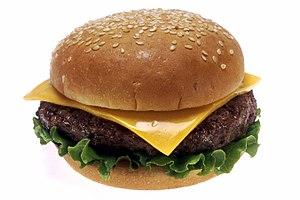
Un cheeseburger ou hamburger au fromage est un hamburger dans lequel une tranche de fromage accompagne la viande.
Cette page présente différents sandwichs et tartines existant à travers le monde.